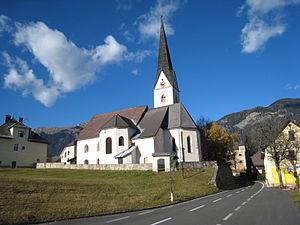
Sankt Stefan im Gailtal est une commune autrichienne du district de Hermagor en Carinthie.